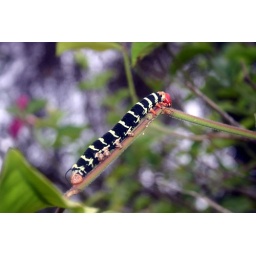
backyard at crow's nest inn in vieques also had lizards, geckos, horses, hens, roosters, cats and white cows